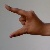
The image shows a hand gesture representing the letter 'Z' in Indian Sign Language.